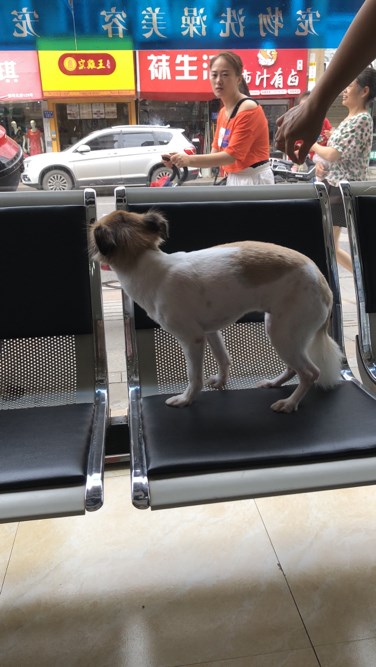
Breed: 806-n000129-papillon